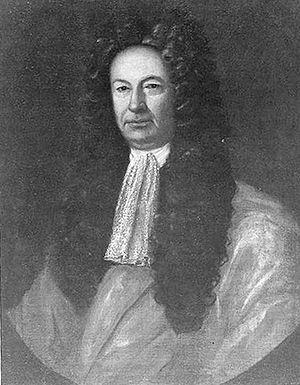
Charles Carroll, parfois appelé Charles Carroll le Colon, né en 1661, mort en 1720, était un riche avocat et planteur de la colonie du Maryland. Carroll, catholique, est plus connu pour ses efforts dans la lutte contre le racisme, les catholiques n'ayant pas le droit de tenir un poste officiel ou de voter dans la colonie.
Les universités de Douai sont les trois institutions d'enseignement supérieur qui ont eu pour siège la ville de Douai dans les Pays-Bas espagnols puis en France. L'histoire de la première université de Douai s'étale de 1559 à 1795. Puis, de 1808 à 1815, et à nouveau de 1854 à 1887, Douai est le siège de nouvelles facultés qui sont finalement transférées à Lille en 1887 puis intégrées à la nouvelle université de Lille, établie en 1896. La devise « Universitas Insulensis Olim Duacensis » de l'université de Lille témoigne de cette filiation.